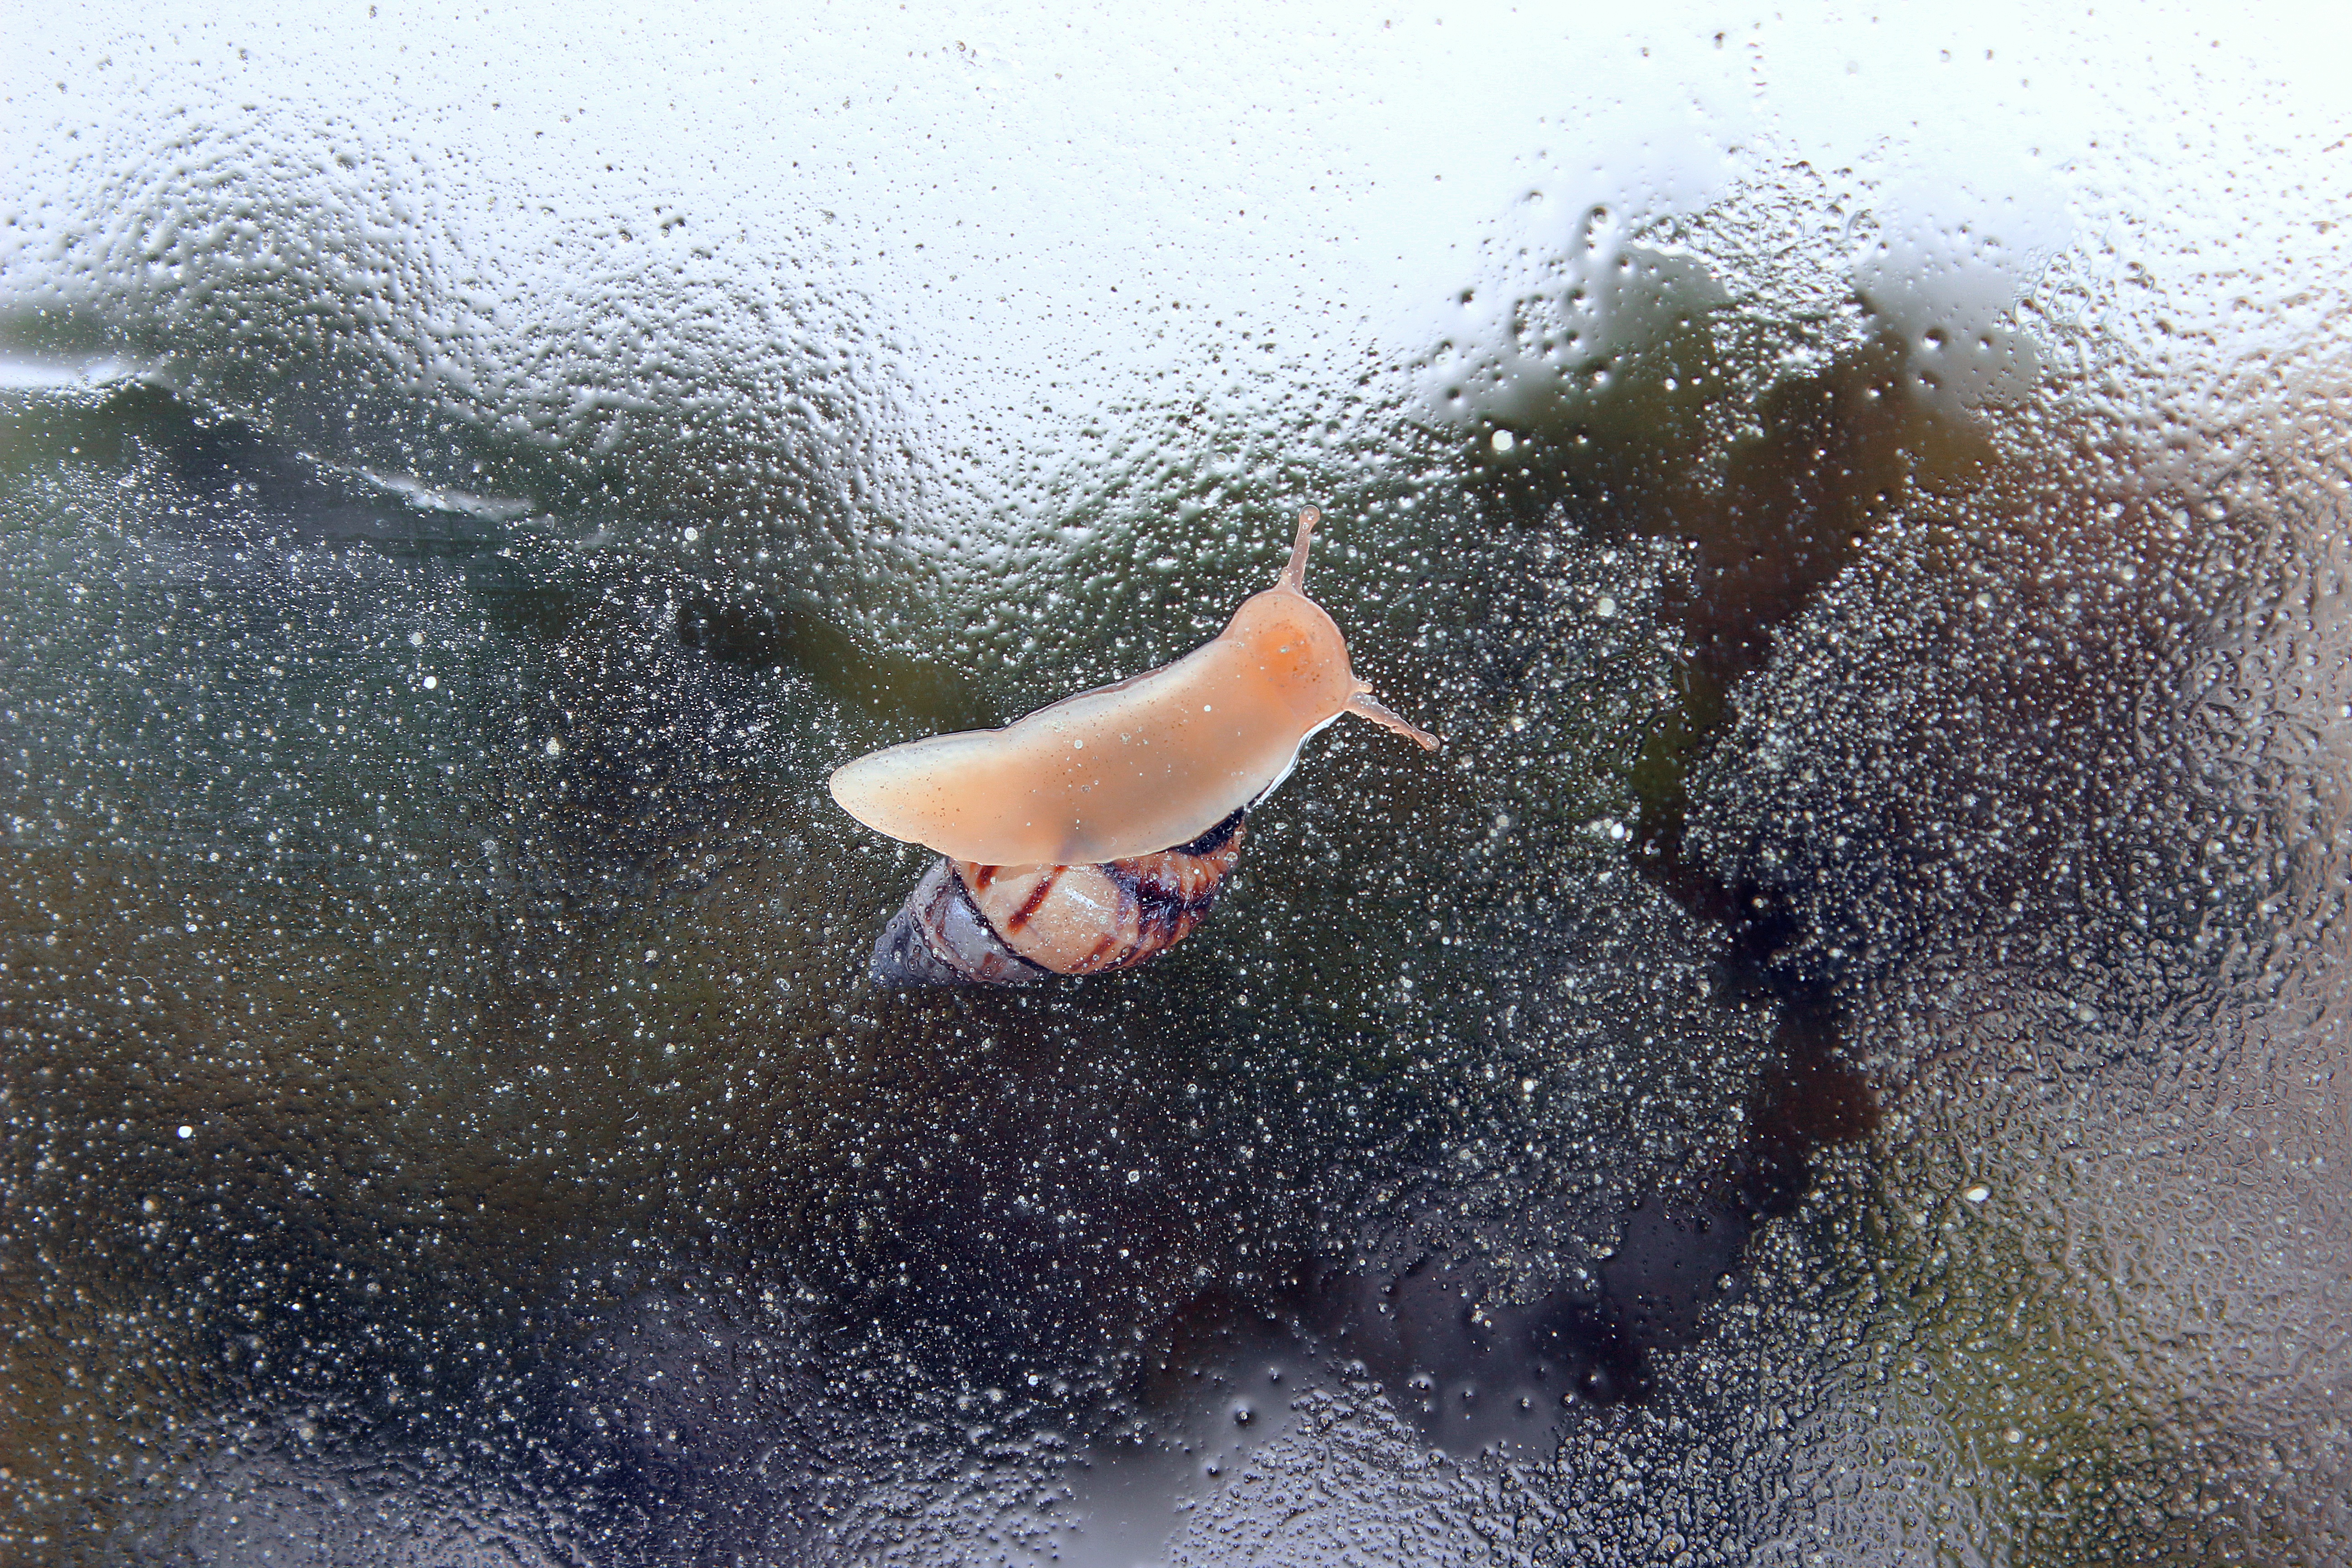
water, snow, winter, rain, wave, frost, animal, cute, underwater, ice, reflection, insect, weather, fish, season, snail, freezing